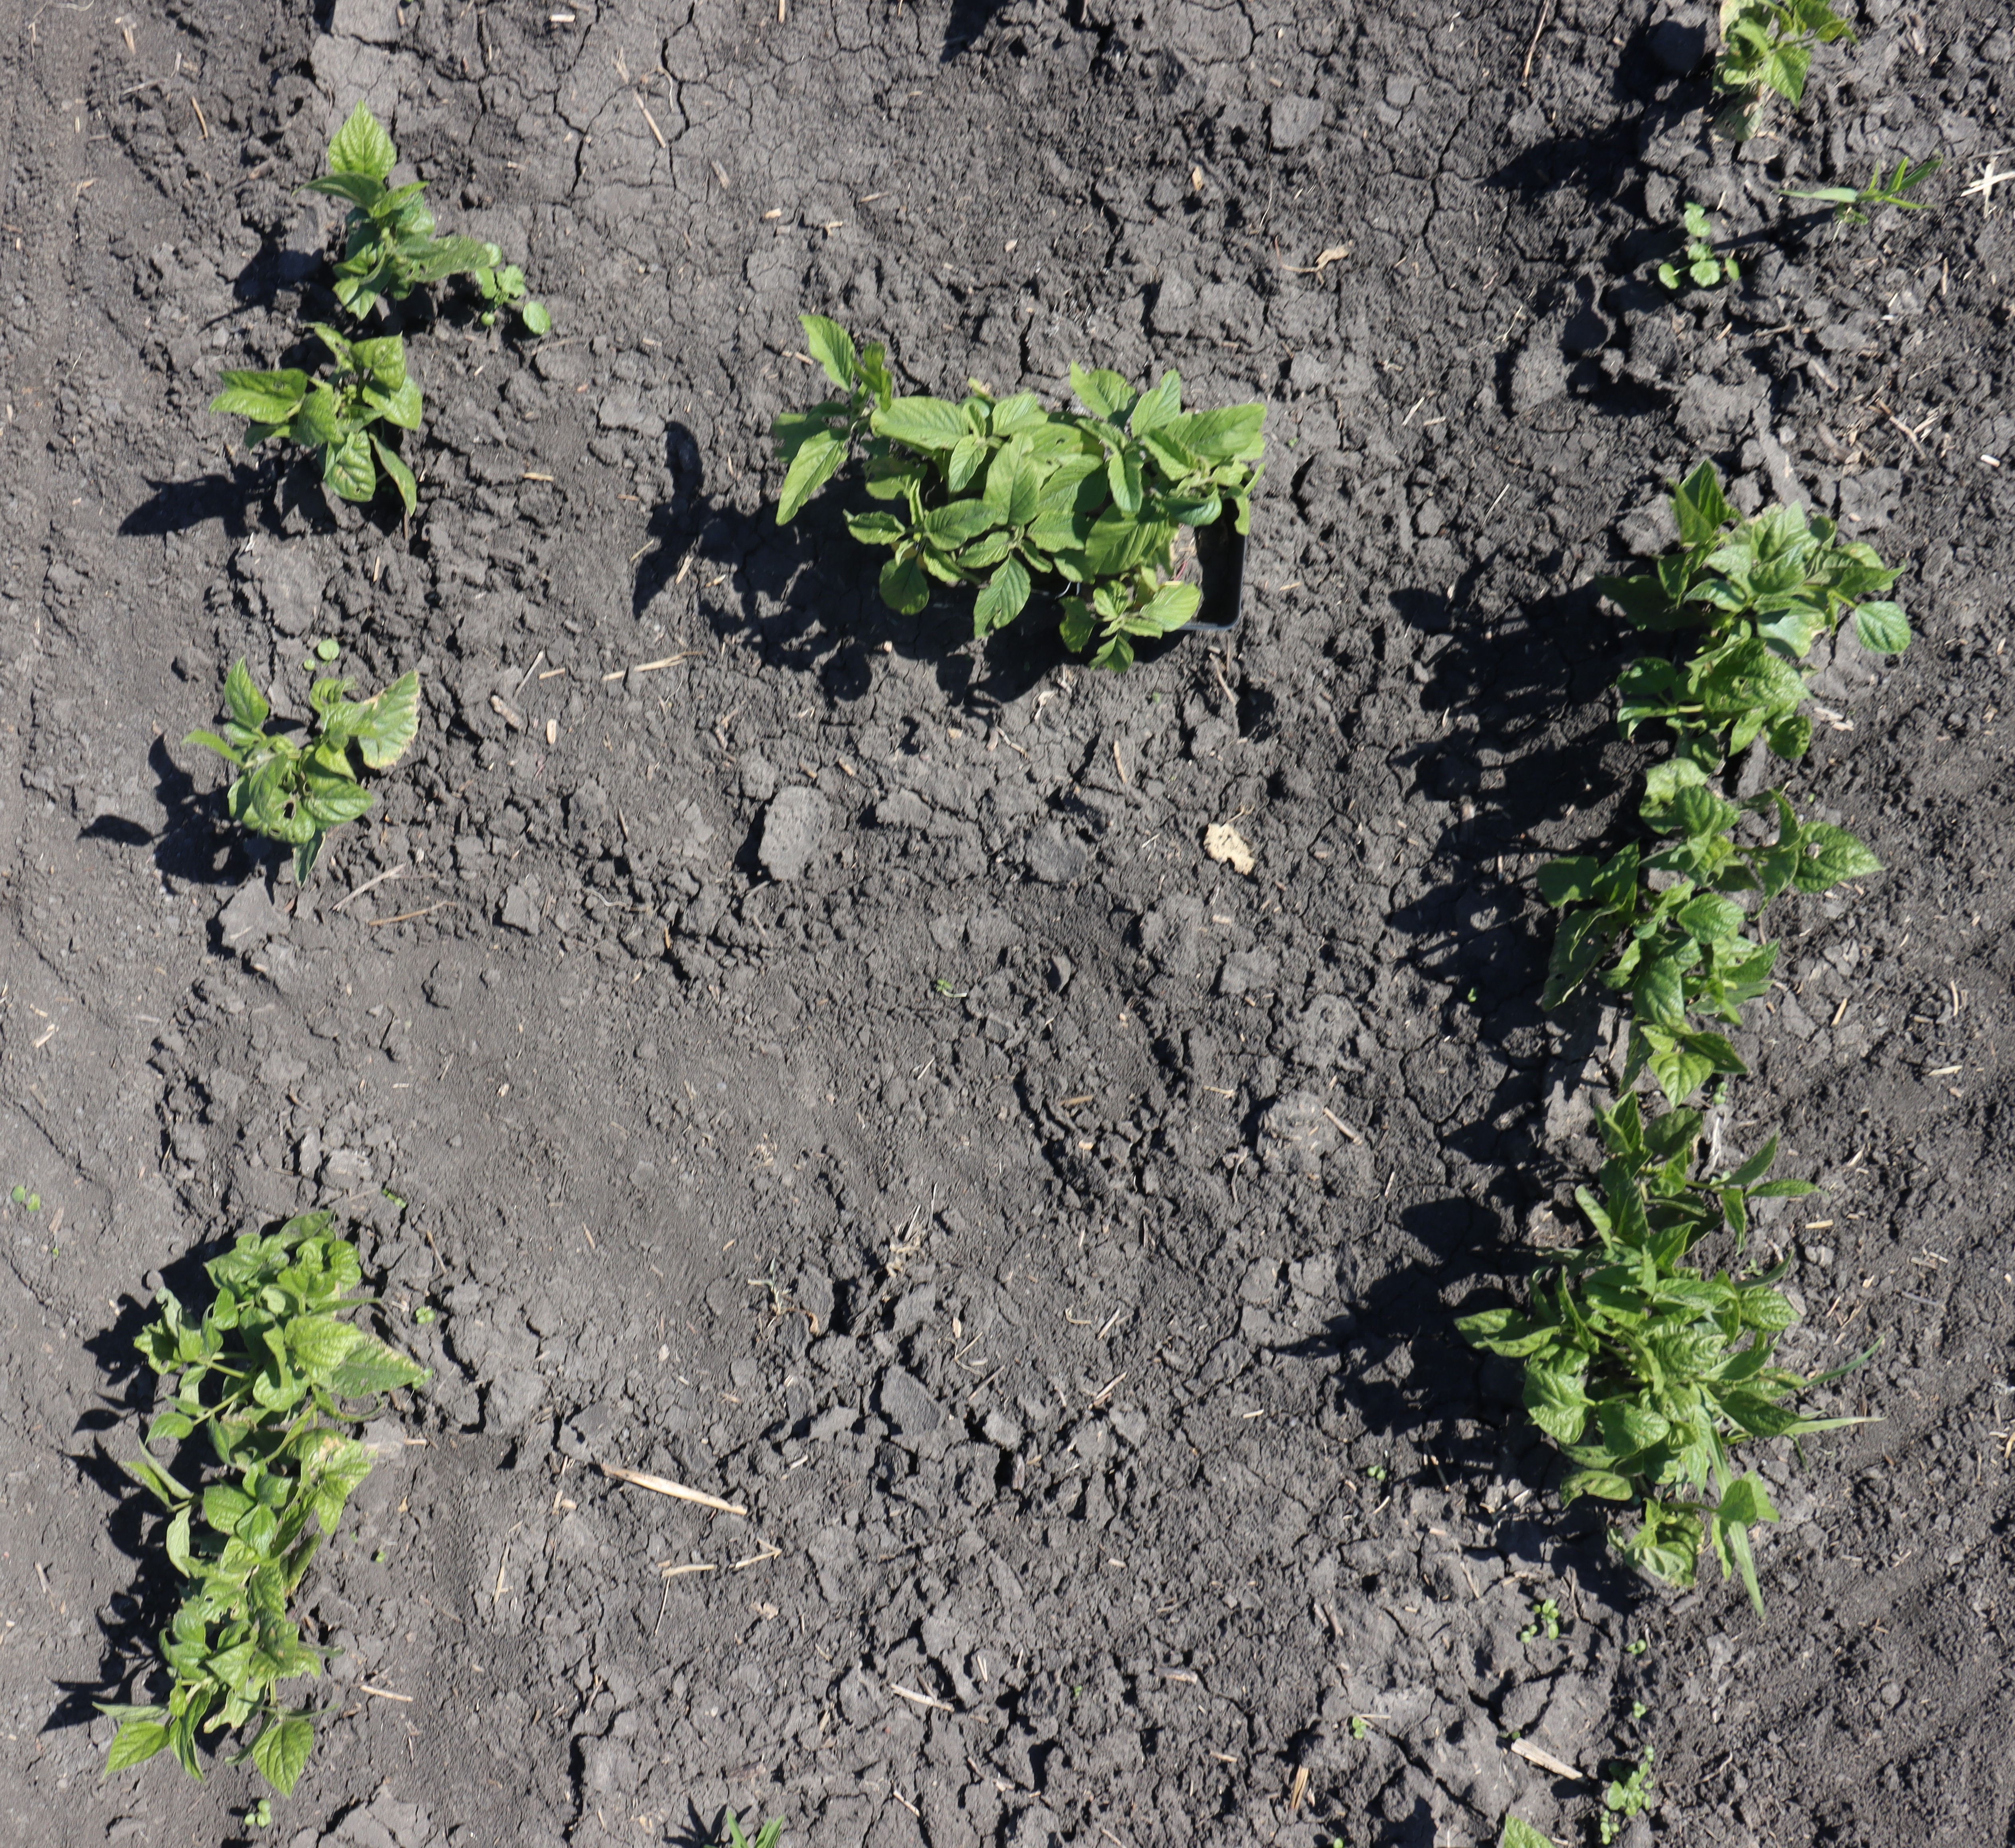
Crop: Black bean
Objects: Blackbean, Blackbean, Blackbean, Blackbean, Blackbean, Blackbean, Blackbean, Blackbean, Redroot Pigweed, Redroot Pigweed